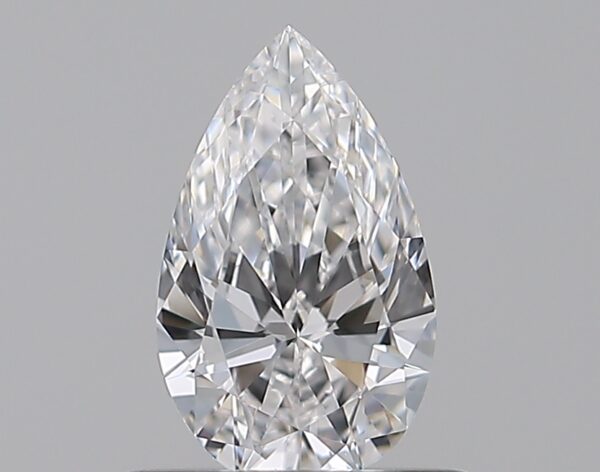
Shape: pear
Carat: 0.5
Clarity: IF
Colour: D
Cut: EX
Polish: EX
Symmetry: VG
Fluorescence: M
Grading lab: GIA
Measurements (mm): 7.41 x 4.48 x 2.62